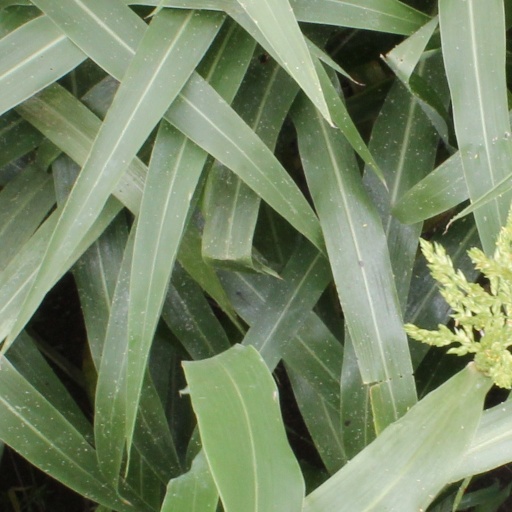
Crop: sorghum